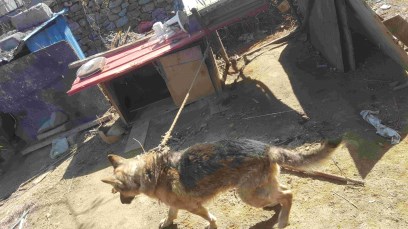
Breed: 258-n000104-Black_sable